Lidia Semenova

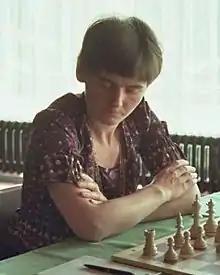
Semenova in 1982

Lidia Kostiantynivna Semenova (November 22, 1951 – July 4, 2025) was a Ukrainian chess player, who held the title of woman grandmaster.